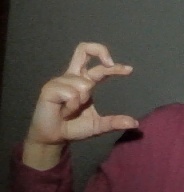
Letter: thal